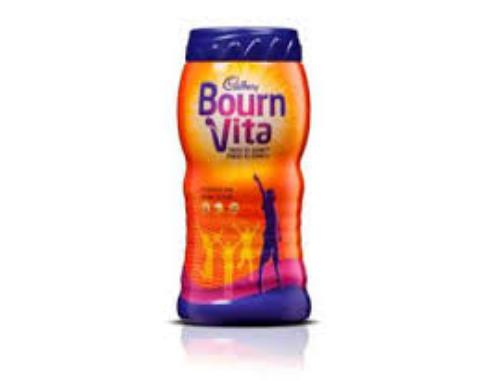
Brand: Bournvita
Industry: Food